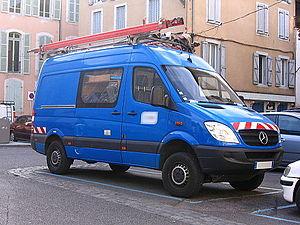
En fonctionnement normal, le Sprinter 4x4 est en mode propulsion (4x2), et passe en transmission intégrale à la demande.